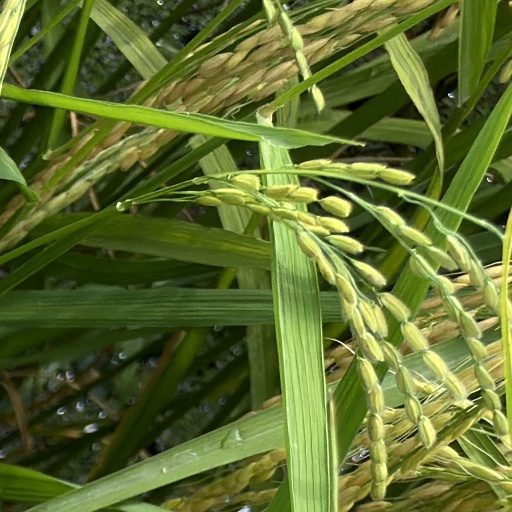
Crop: rice